Don Moon (educator)

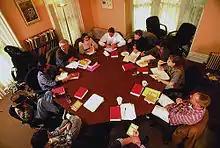
Don Moon co-facilitating a class at Shimer in 1995.

In 1967, Moon joined the natural sciences faculty of Shimer College in nearby Mount Carroll, Illinois. While an instructor, he held administrative positions including chairman of the Natural Sciences Program, director of the Oxford Program, dean of students and dean of faculty. After the attempted closure of the college by the board of trustees in 1973, Moon became one of a small group of faculty known as the Shimer Steering Committee, who coordinated efforts to save the college.